2009 British Superbike Championship

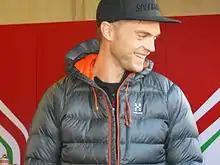
2009 champion, Leon Camier

The 2009 British Superbike season was the 22nd British Superbike Championship season. It began at Brands Hatch on 13 April, ending at Oulton Park on 11 October after 26 races held in England and Scotland.